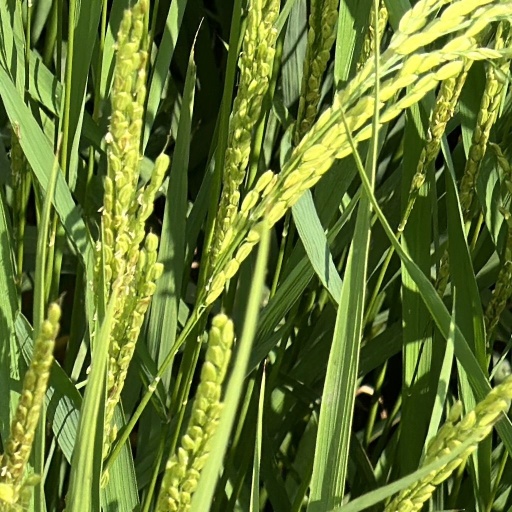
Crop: rice